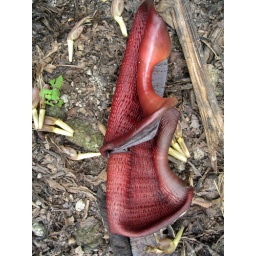
This large (about 11 inches), rubbery plant matter was lying on the ground under the banana trees.